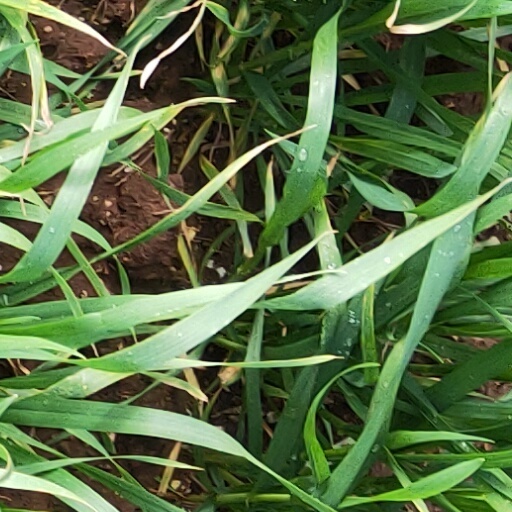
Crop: wheat